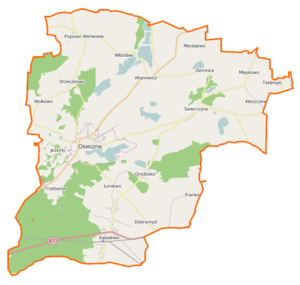
Osieczna est une gmina mixte du powiat de Leszno, Grande-Pologne, dans le centre-ouest de la Pologne. Son siège est la ville d'Osieczna, qui se situe environ 10 km au nord-est de Leszno et 58 km au sud de la capitale régionale Poznań.